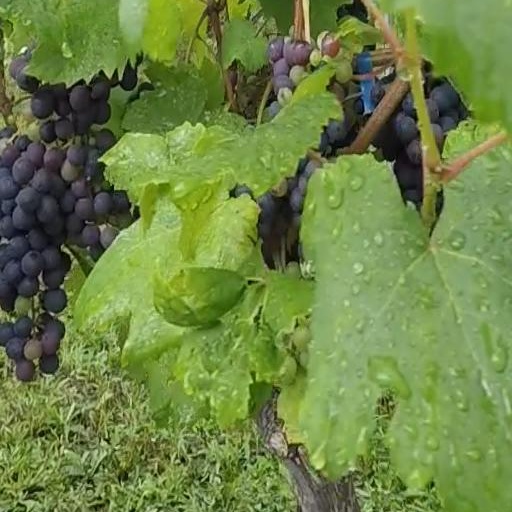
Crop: grape